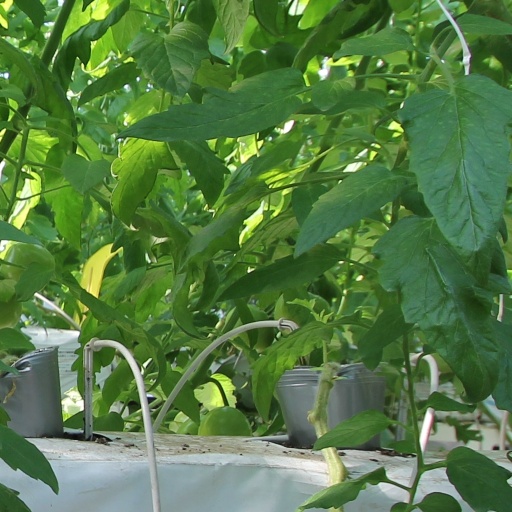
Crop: tomato